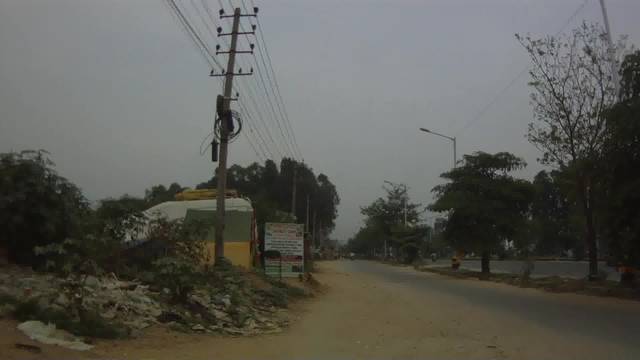
Region: India
Coordinates: 12.978, 77.696